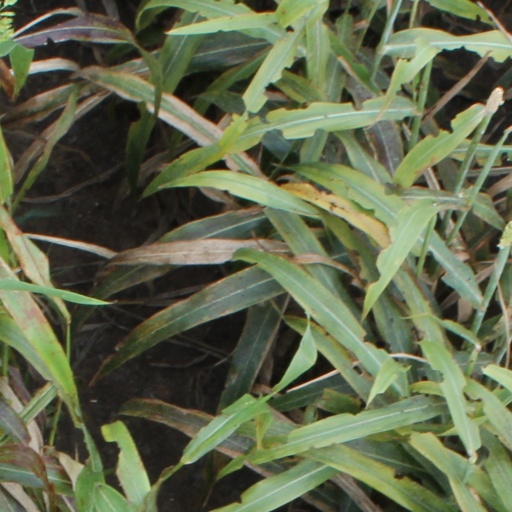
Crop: sorghum